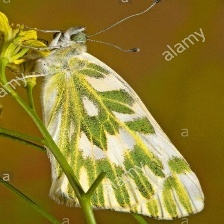
Species: BECKERS WHITE
Butterfly family (ImageNet category): cabbage_butterfly